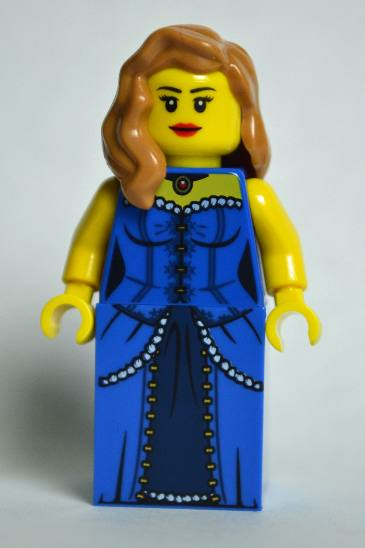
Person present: No